Steve Bannon

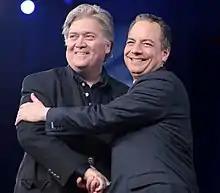
Bannon shakes hands with White House Chief of Staff Reince Priebus at 2017 CPAC.

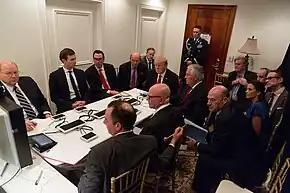
Bannon during the April 2017 Syrian missile strike operation

In 2018, Michael Lewis published a quote ascribed to Bannon, made while the transition team for Trump was supposed to be preparing for the next administration, and "The Guardian" used it twice in the title of an excerpt from the 2018 Lewis book "The Fifth Risk". The book examined the difference between the transition preparations provided by the administration that was exiting and what did or did not occur, and it revealed a profound lack of preparedness and concern, as expressed in the quote.